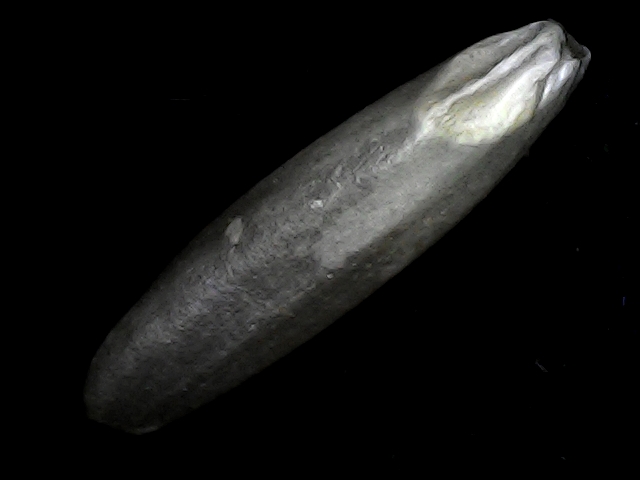
Rice variety: BRRI102